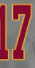
Number: 7